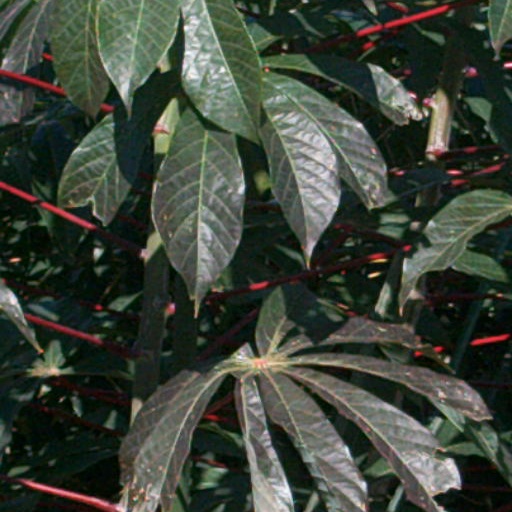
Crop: cassava